Sinosaurosphargis

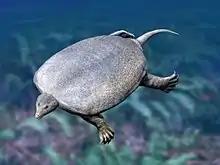
Life reconstruction of "Sinosaurophargis yunguiensis"

"Saurosphargis" is known from several individuals, all of which were collected from Member II of the Guanling Formation, dating to the Pelsonian substage of the latest Anisian stage of the early Middle Triassic, about 243 million years ago. The holotype IVPP V 17040 and paratype IVPP V 16076 are housed at the Institute of Vertebrate Paleontology and Paleoanthropology in Beijing, and represent a nearly complete articulated skeleton and skull, and a partial disarticulated postcranial skeleton including dorsal vertebra, ribs, with osteoderms and gastral rib fragments, respectively. ZMNH M 8797, an incomplete postcranial skeleton showing a very well preserved right forelimb housed at the Zhejiang Museum of Nature History of Hangzhou, was also referred to "Saurosphargis" in its original description. The holotype and ZMNH M 8797 were collected at Yangmazhai of Luoping County, Yunnan Province, while the paratype came from Yangjian of Pan County, Guizhou Province. An additional uncatalogued LPV specimen was also referred to "S. yunguiensis". These specimens all came from the Lagerstätte discovered during a 2007 geological mapping project with a diverse record of marine life called Luoping Biota, that yielded, apart from "Sinosaurosphargis", various invertebrates, fish, basal ichthyosaurs, "Atopodentatus", the basal saurosphargid "Largocephalosaurus", and several species of eosauropterygian, including both pachypleurosaurs and nothosaurids.